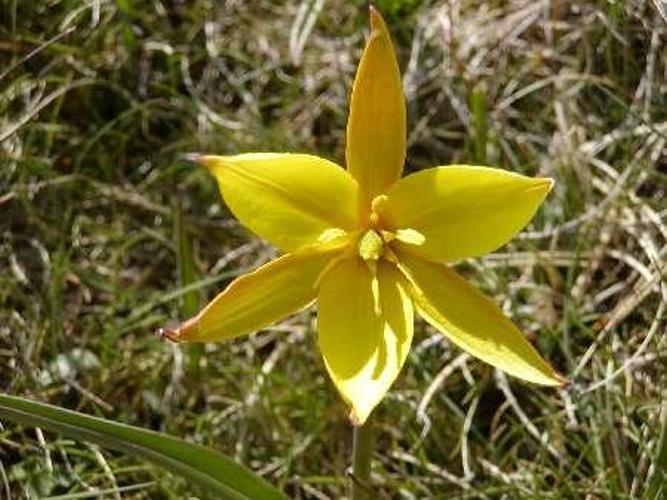
Flower: Tulip